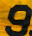
Number: 9